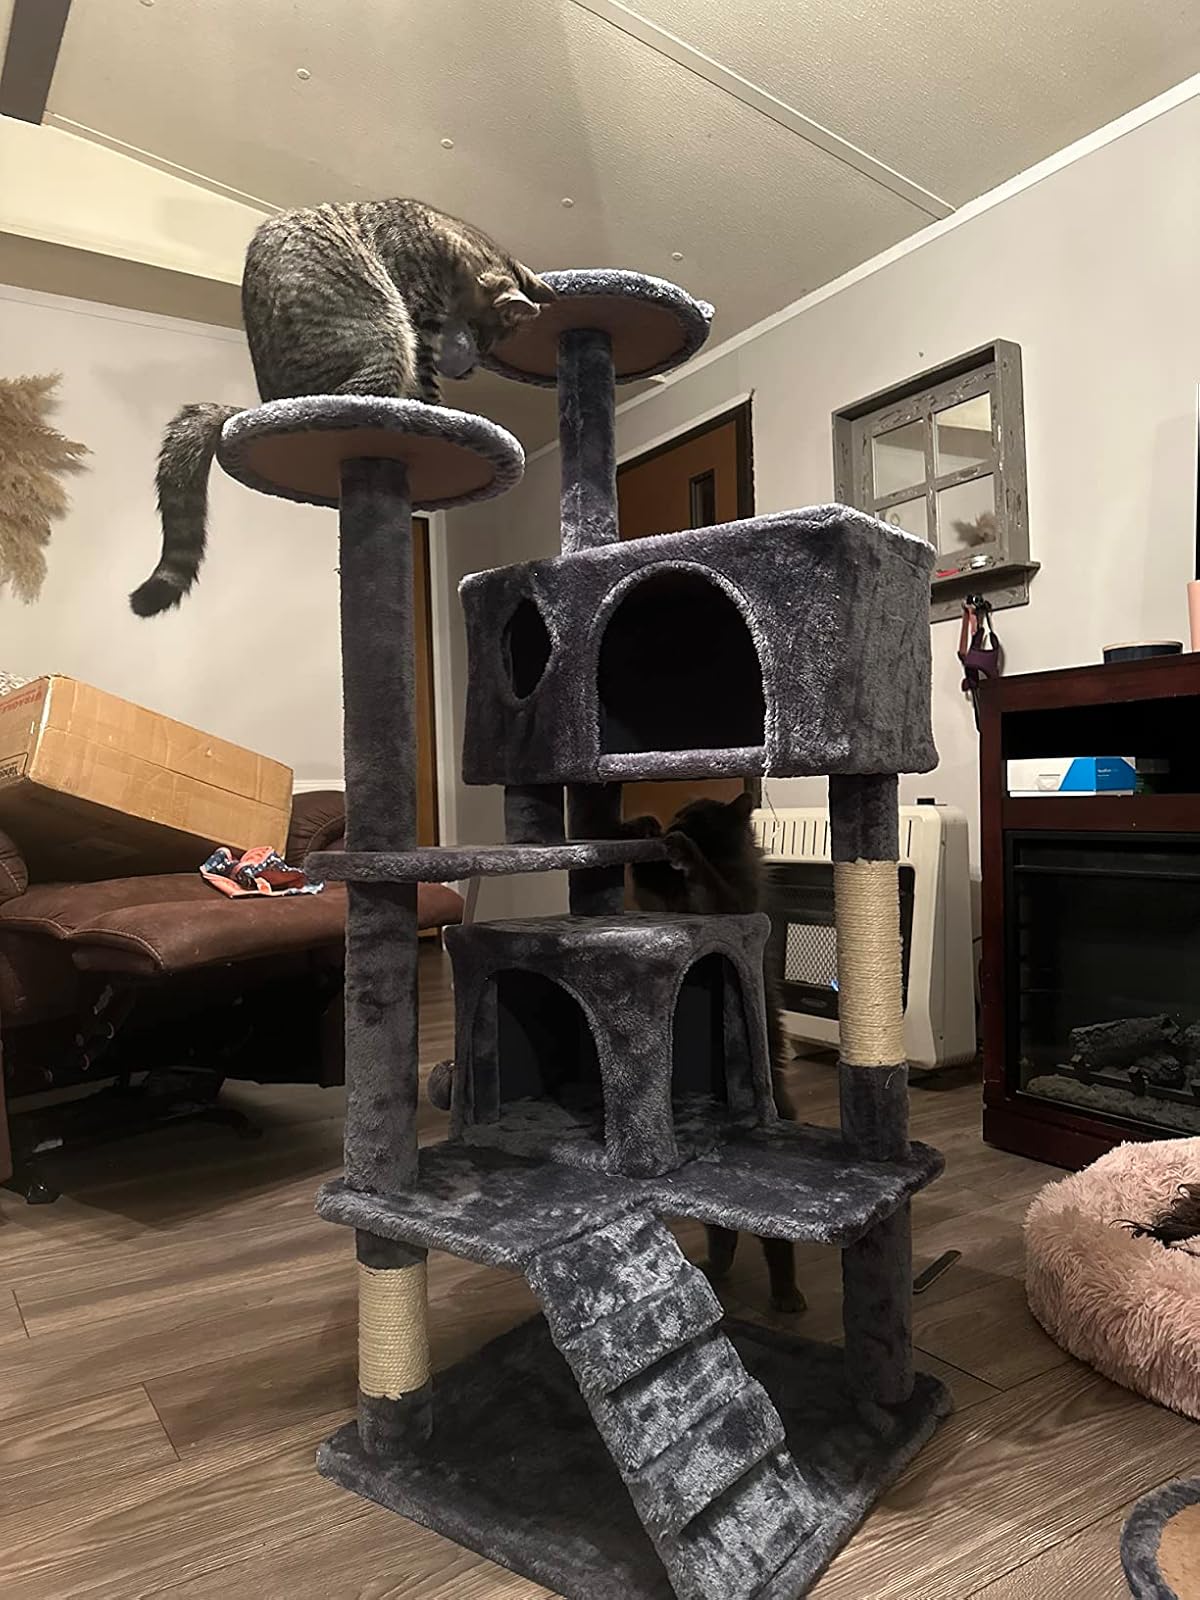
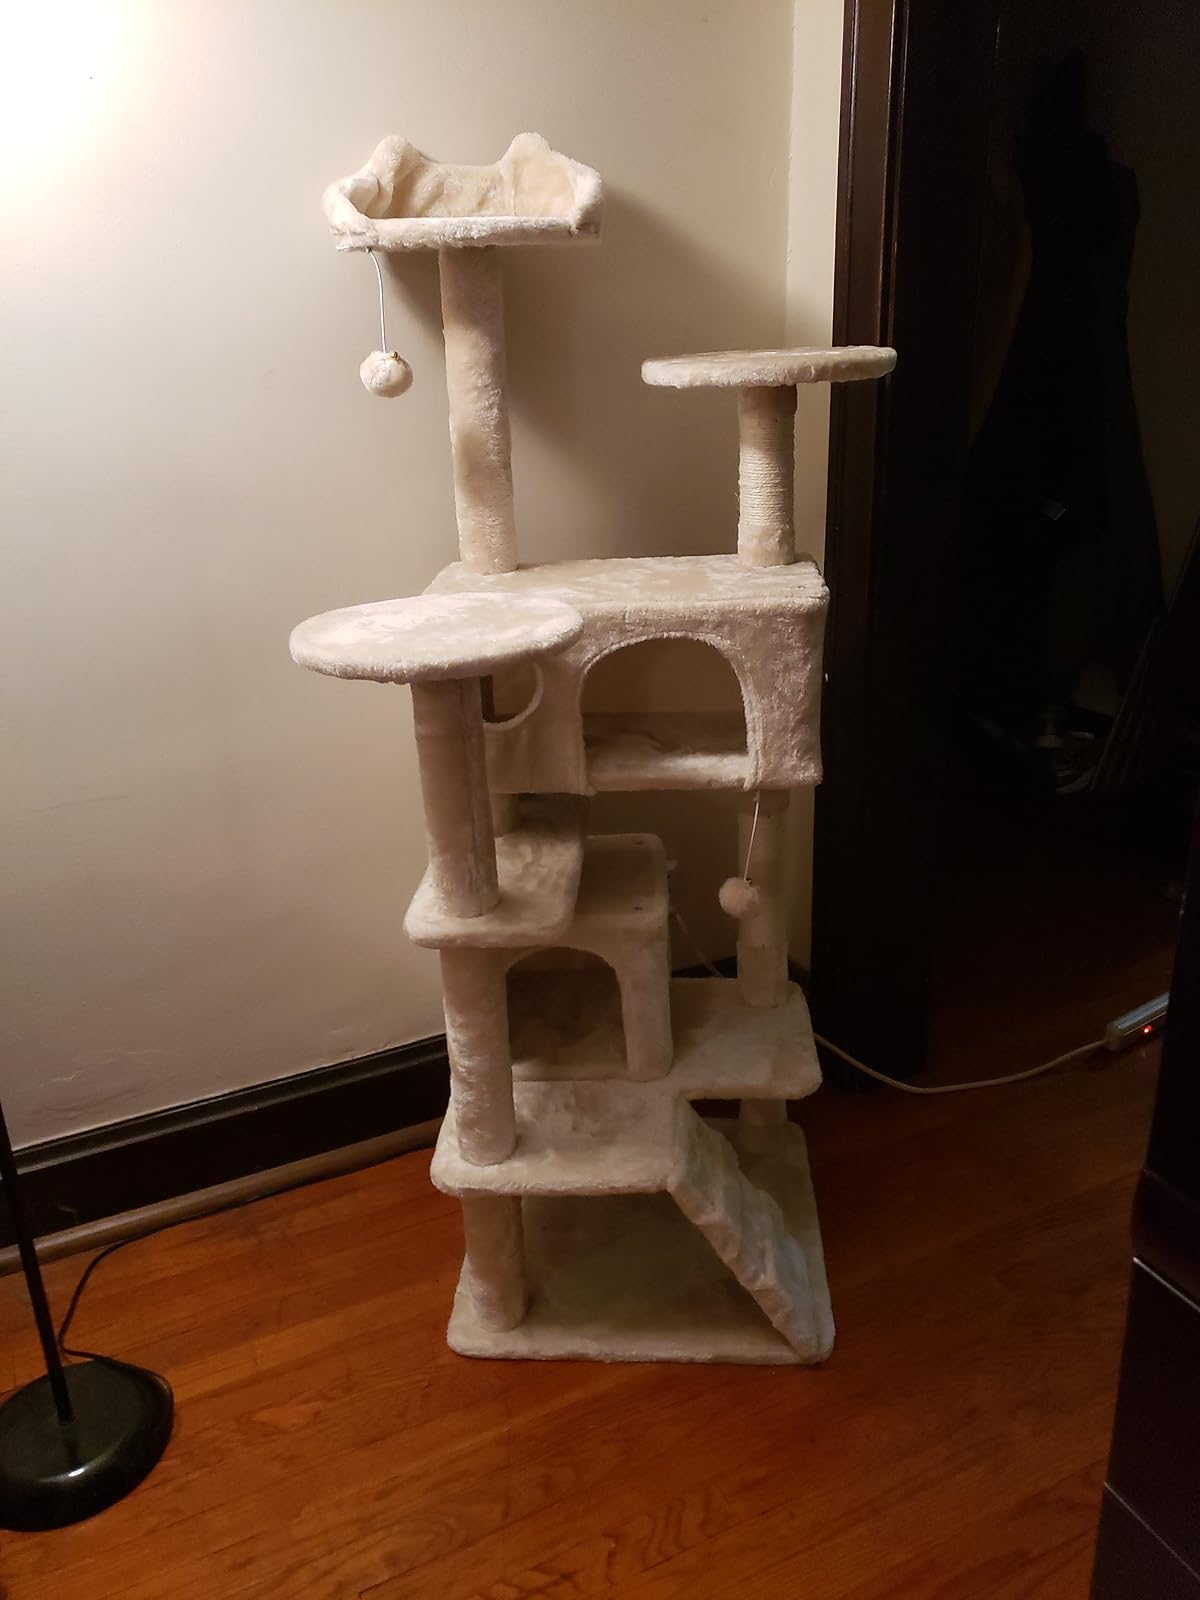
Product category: items_cat tree
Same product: no